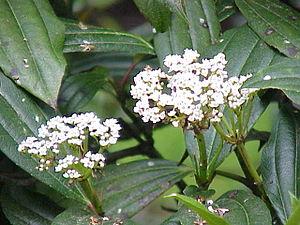
Les viornes sont des arbrisseaux ou de petits arbres appartenant au genre Viburnum. Ce genre, autrefois classé parmi les Caprifoliacées, fait aujourd'hui partie de la famille des Adoxacées, rangée dans l'ordre des Dipsacales par la classification APG II.